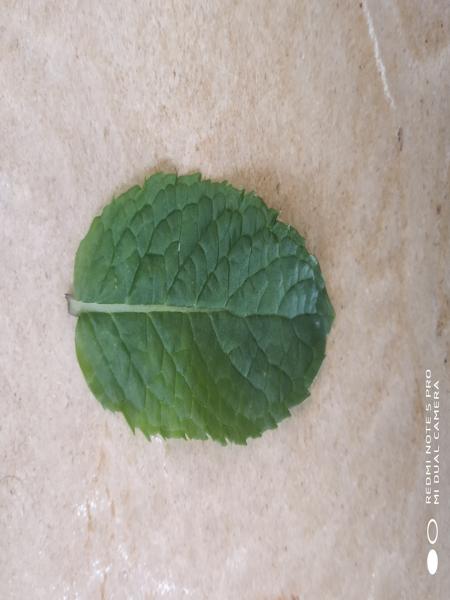
Plant: Mint